Rut Tellefsen

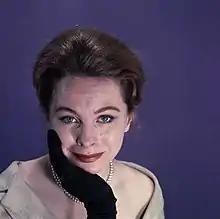
Rut Tellefsen in 1962

Rut Tellefsen (born 23 August 1930) is a Norwegian actress. She is a recipient of the Amanda Award, and of the Order of St. Olav.